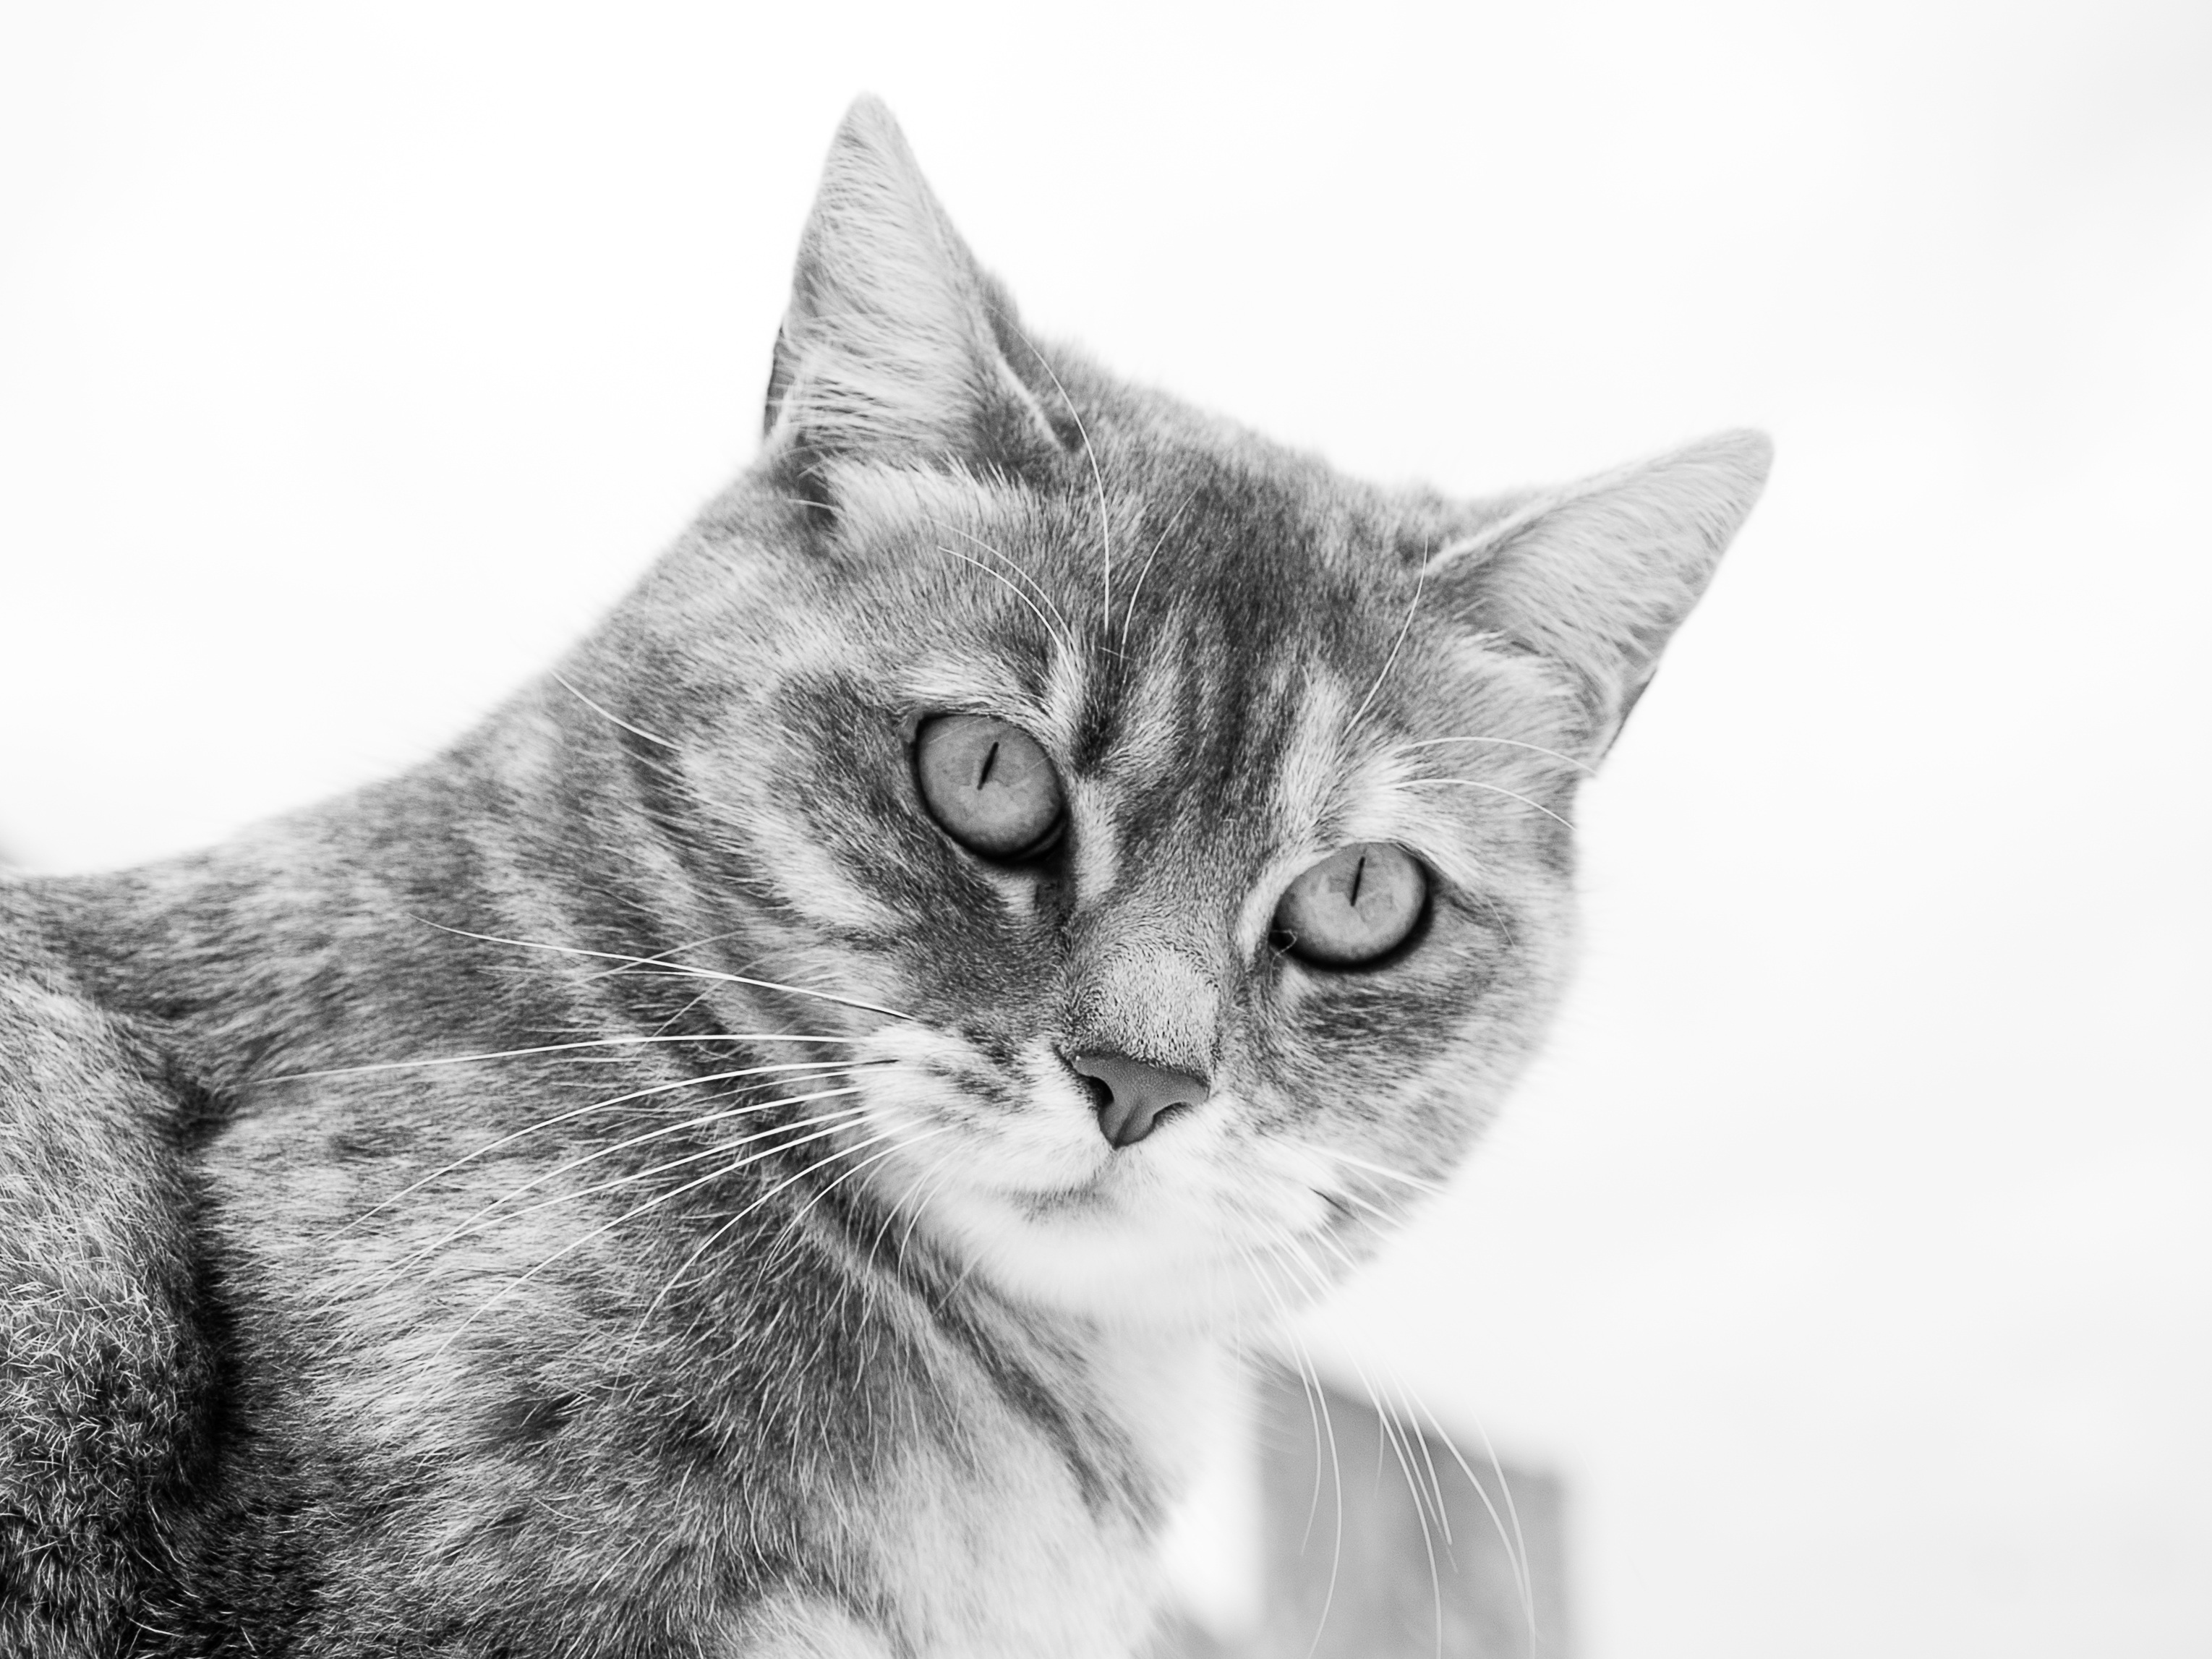
black and white, cat, mammal, monochrome, cats, nose, whiskers, animals, tabby cat, european shorthair, monochrome photography, small to medium sized cats, cat like mammal, domestic short haired cat, american shorthair